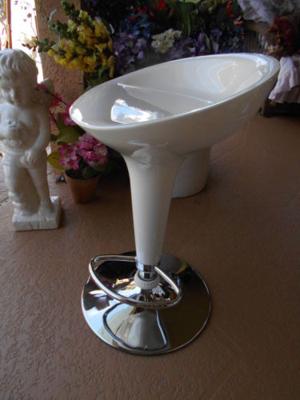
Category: chair